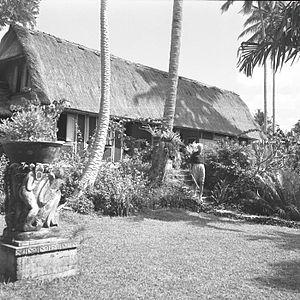
Johan Rudolf Bonnet était un peintre néerlandais qui a passé une grande partie de sa vie à Ubud, sur l'île indonésienne de Bali.
Ubud est une kelurahan de la province de Bali en Indonésie.